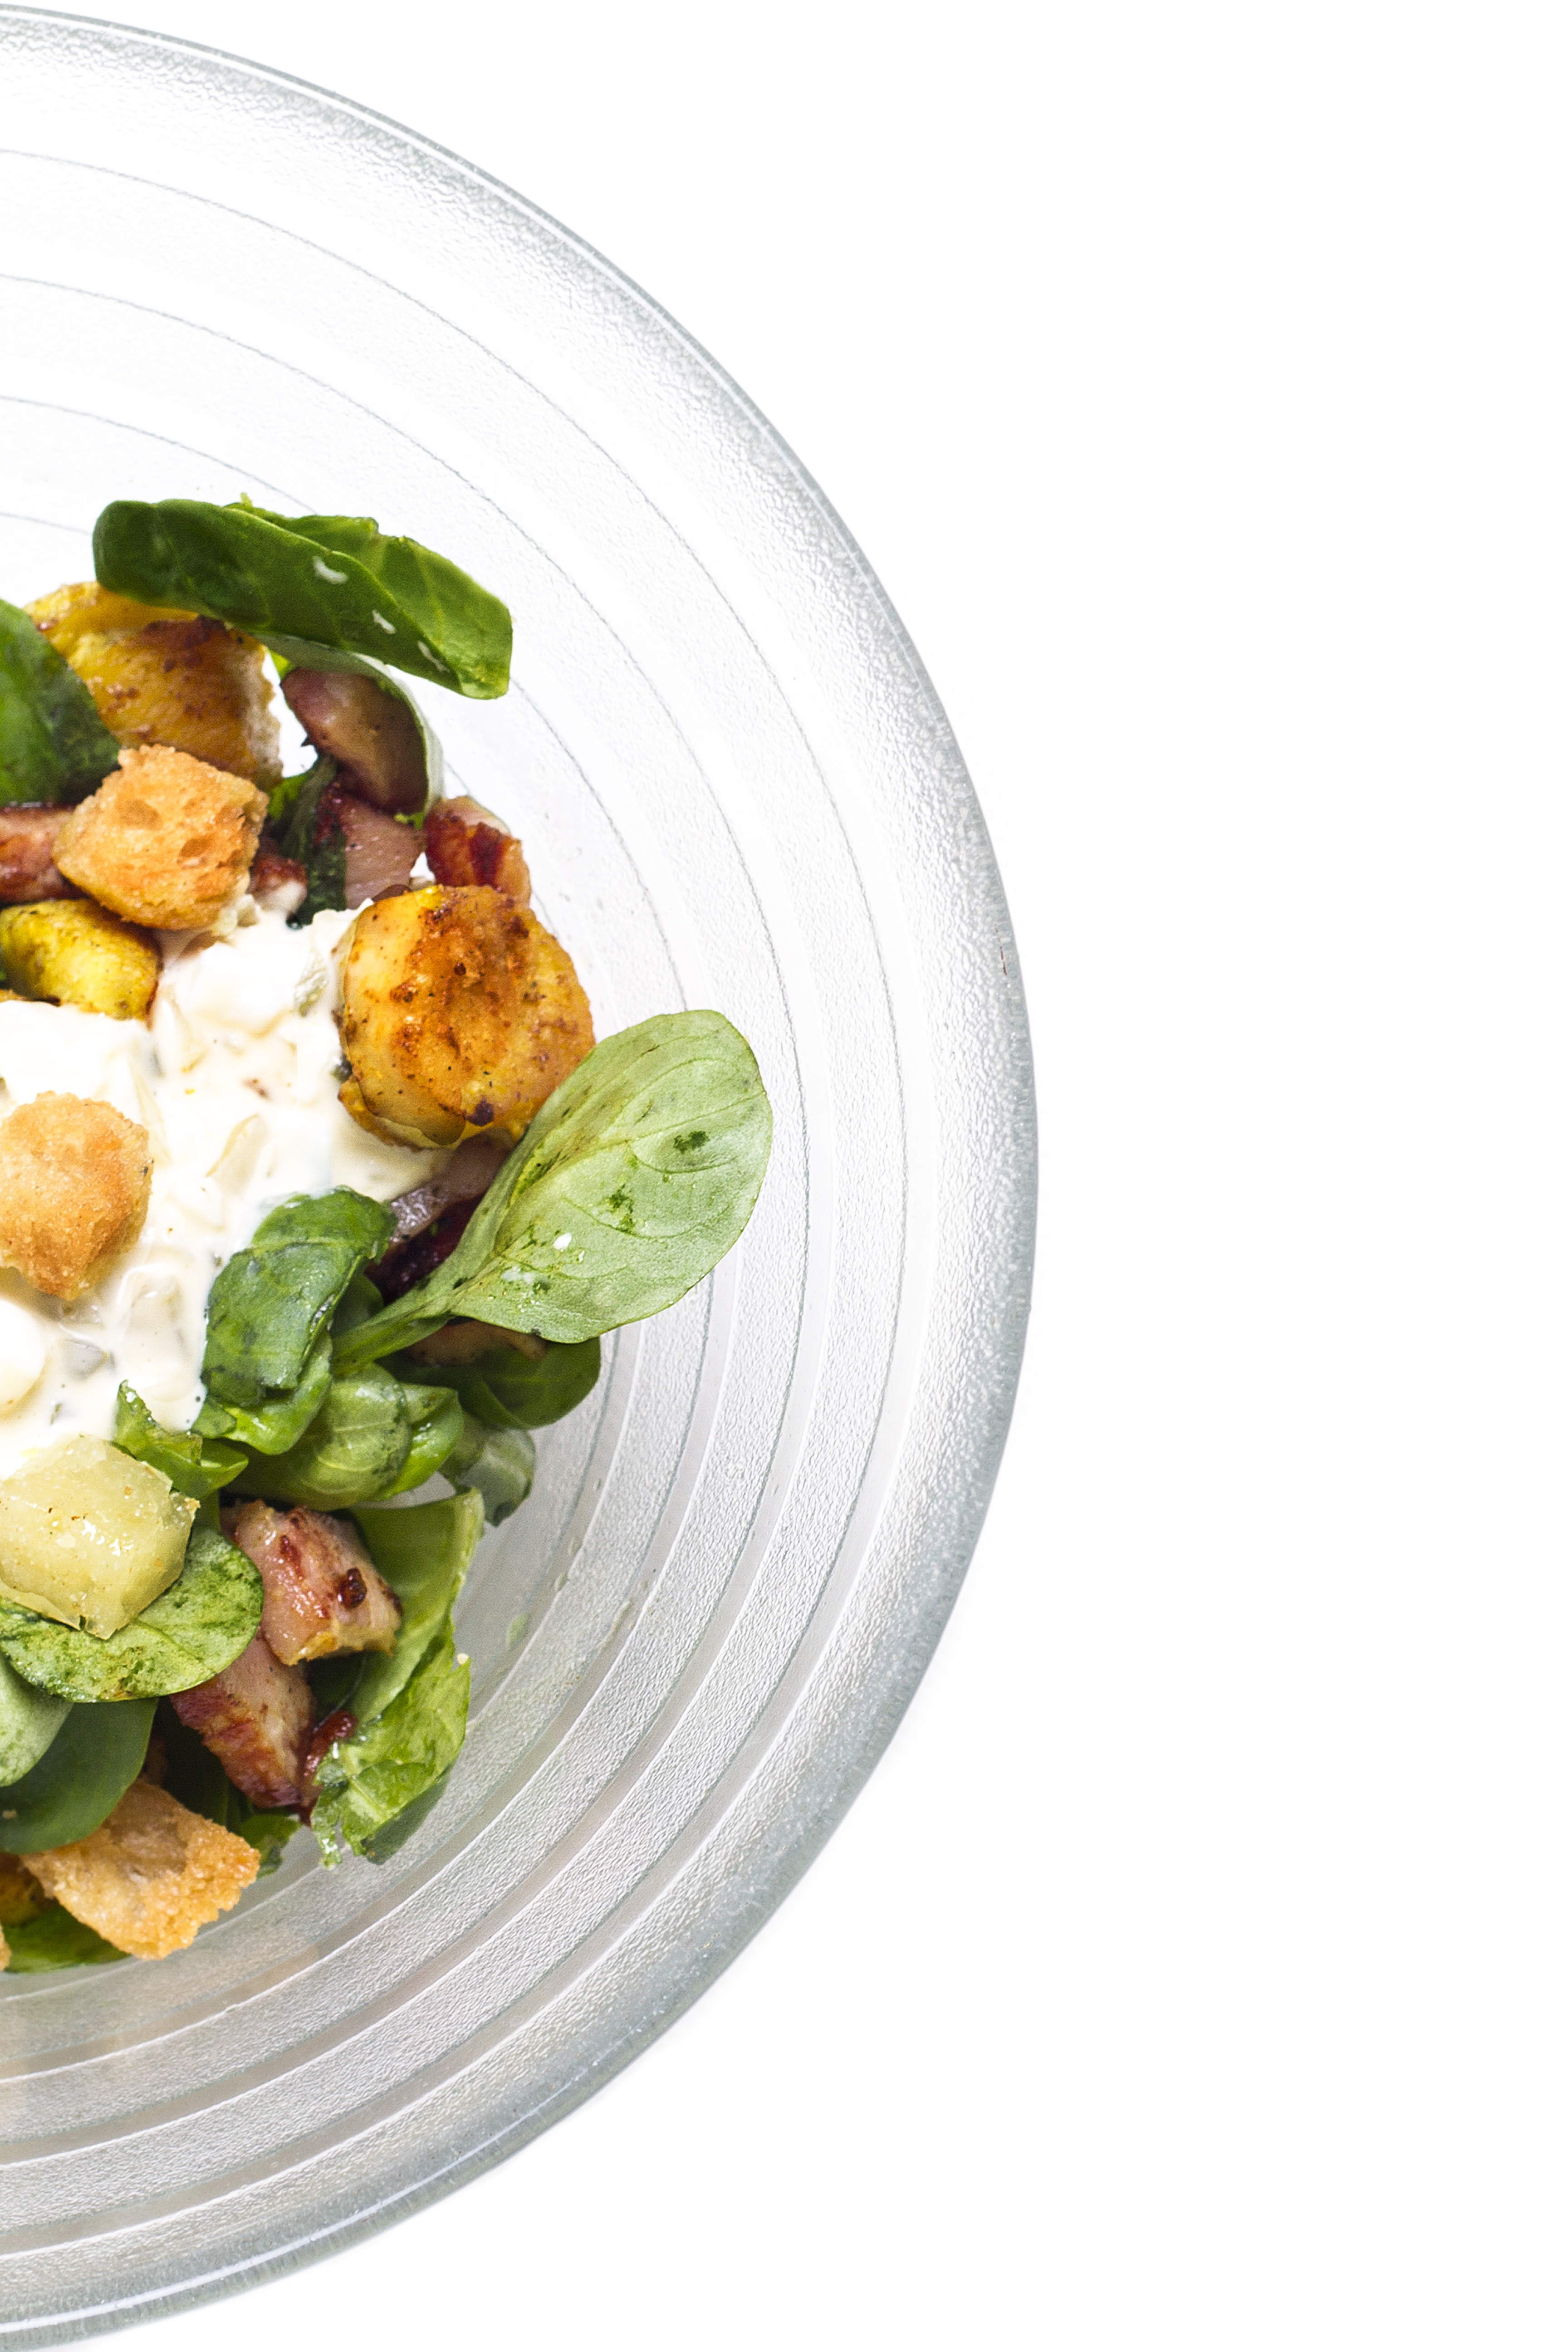
fruit, dish, meal, food, salad, produce, vegetable, cuisine, gastronomy